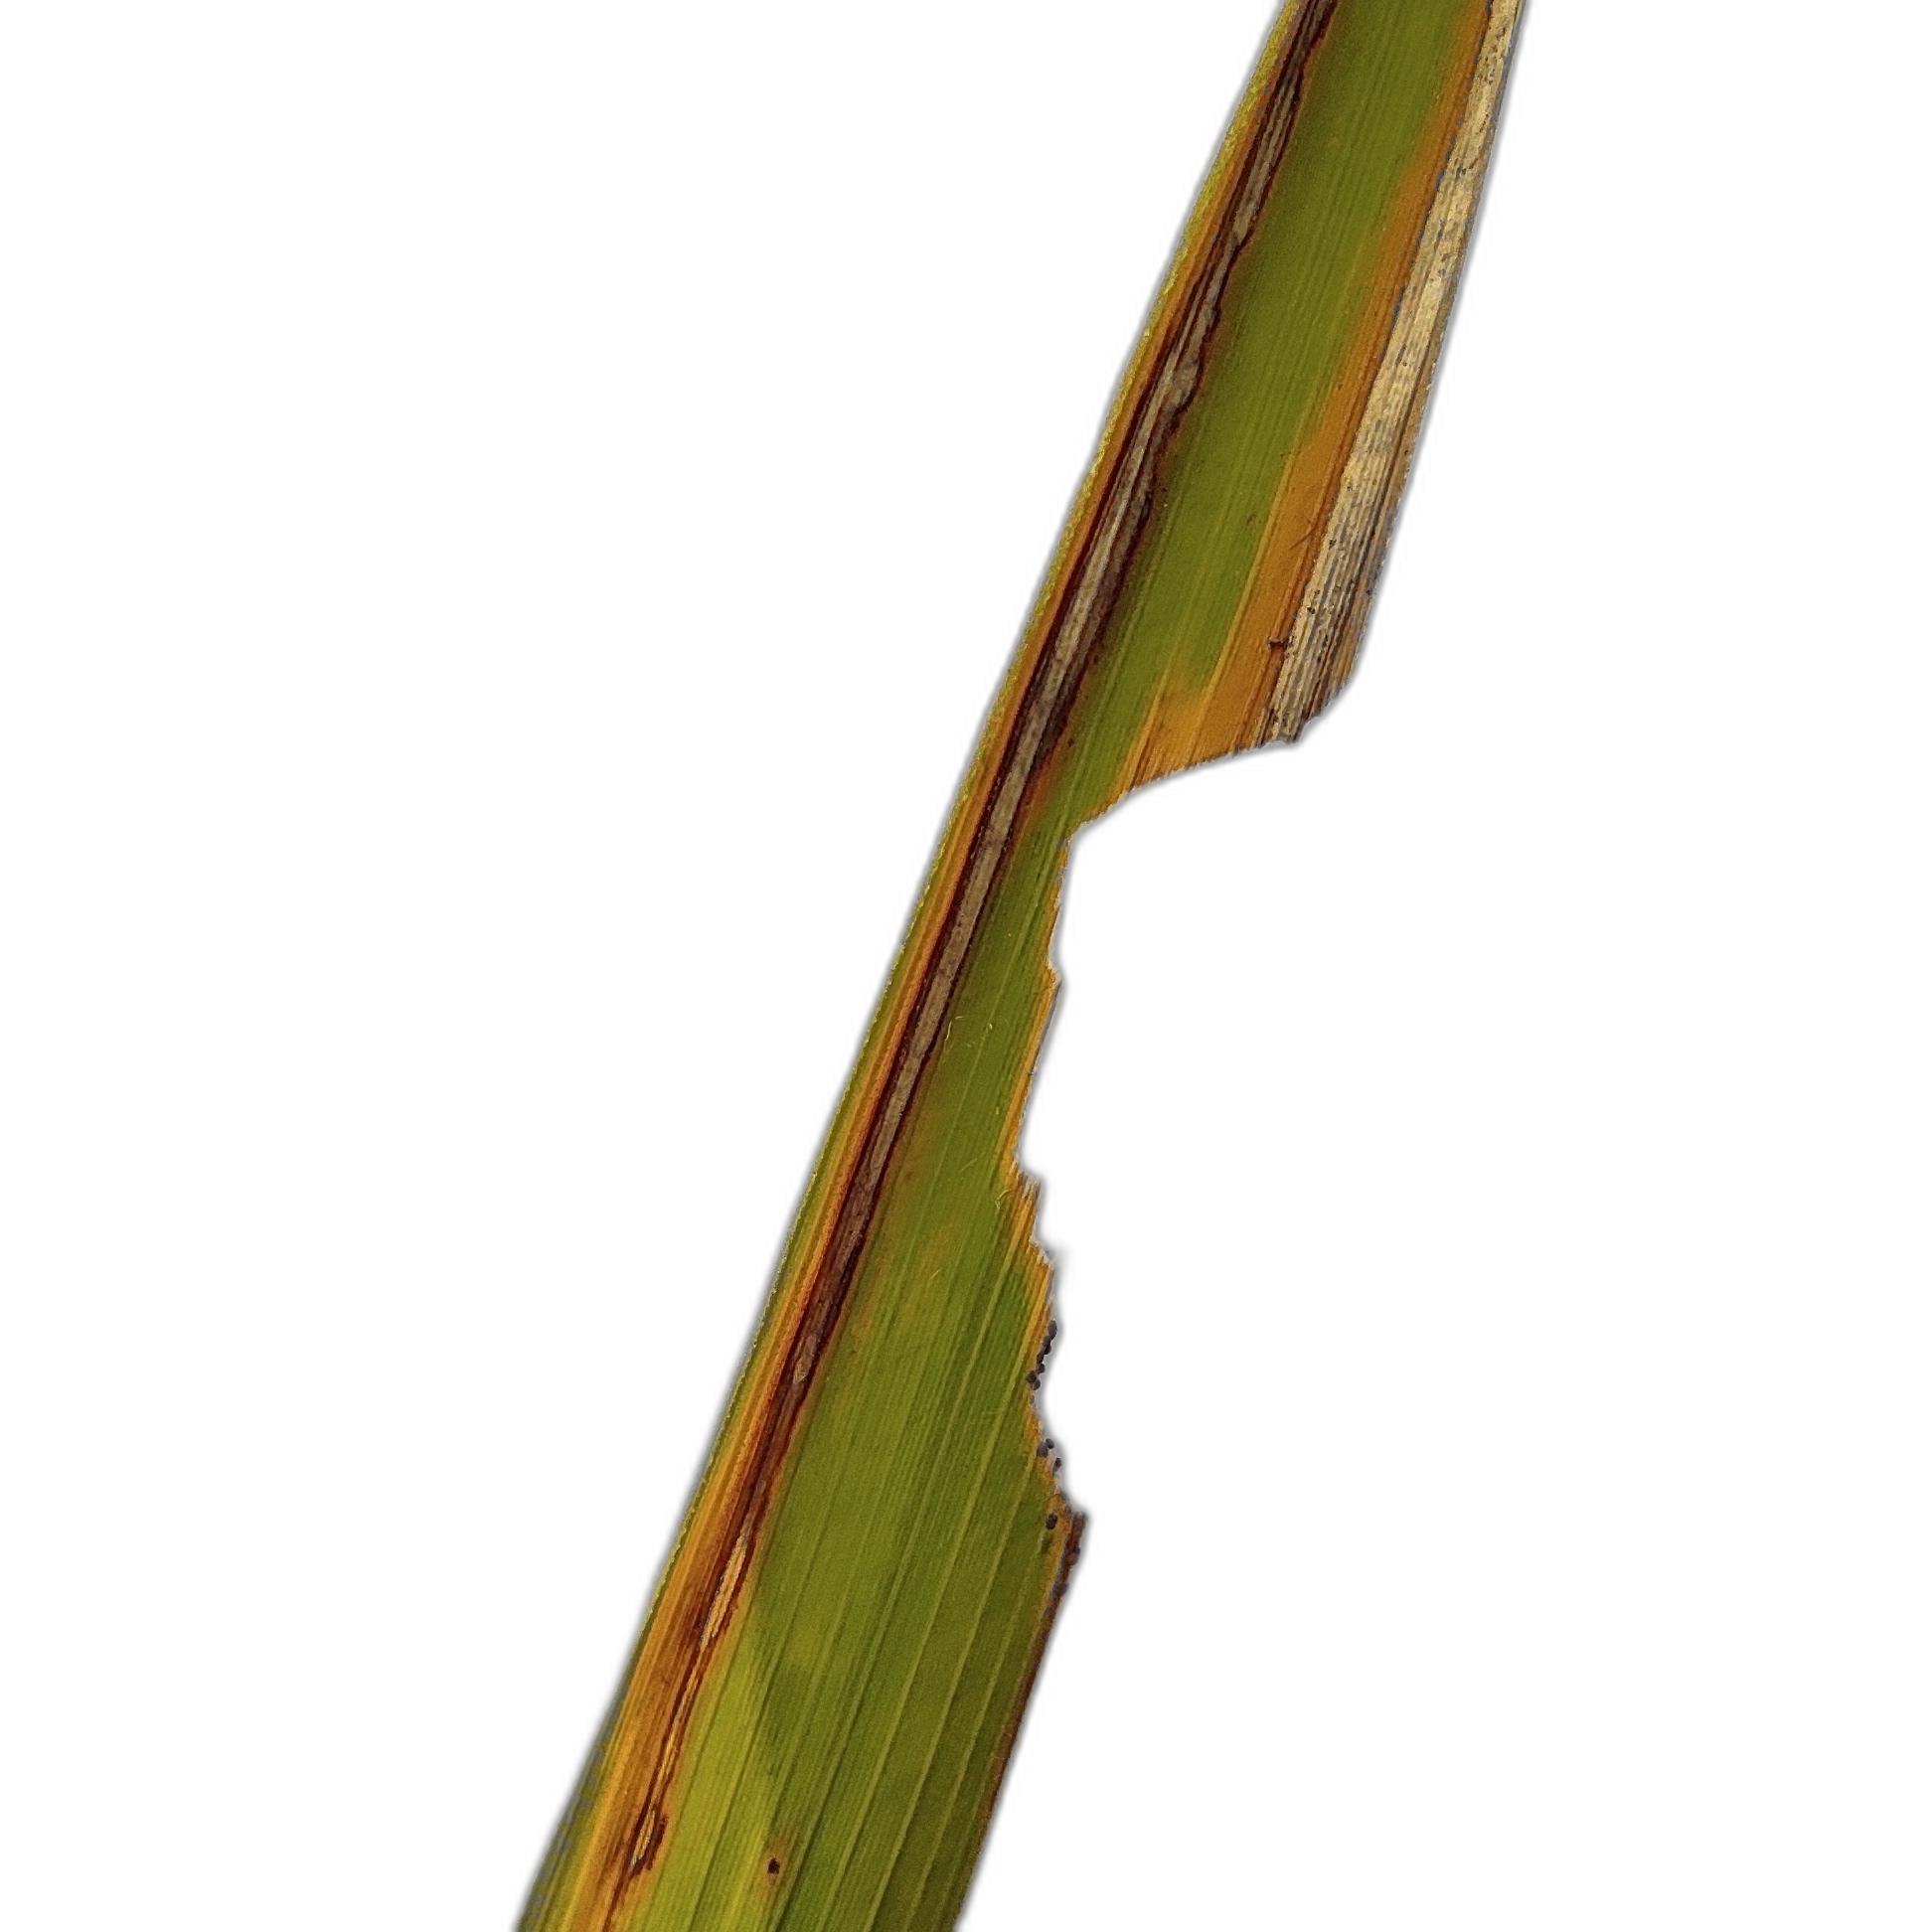
Label: Insect